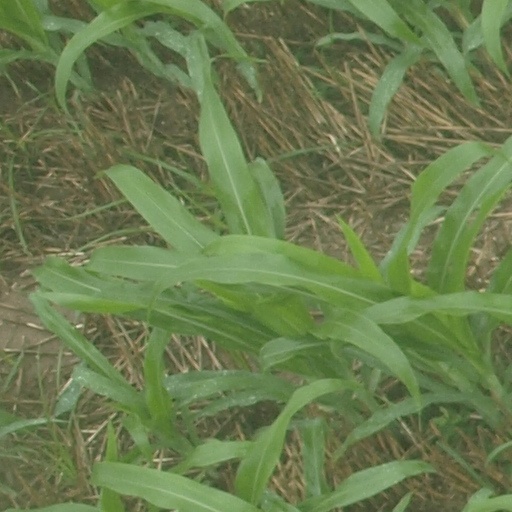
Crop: maize; corn